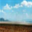
Label: plain